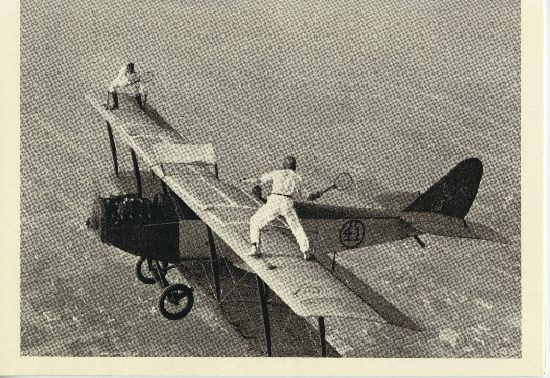
Two men play tennis on top of an aircraft.